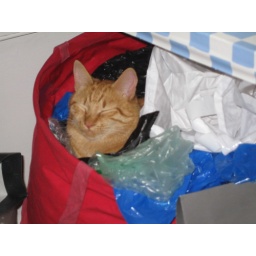
in the plastic bags in th pantry May 2007